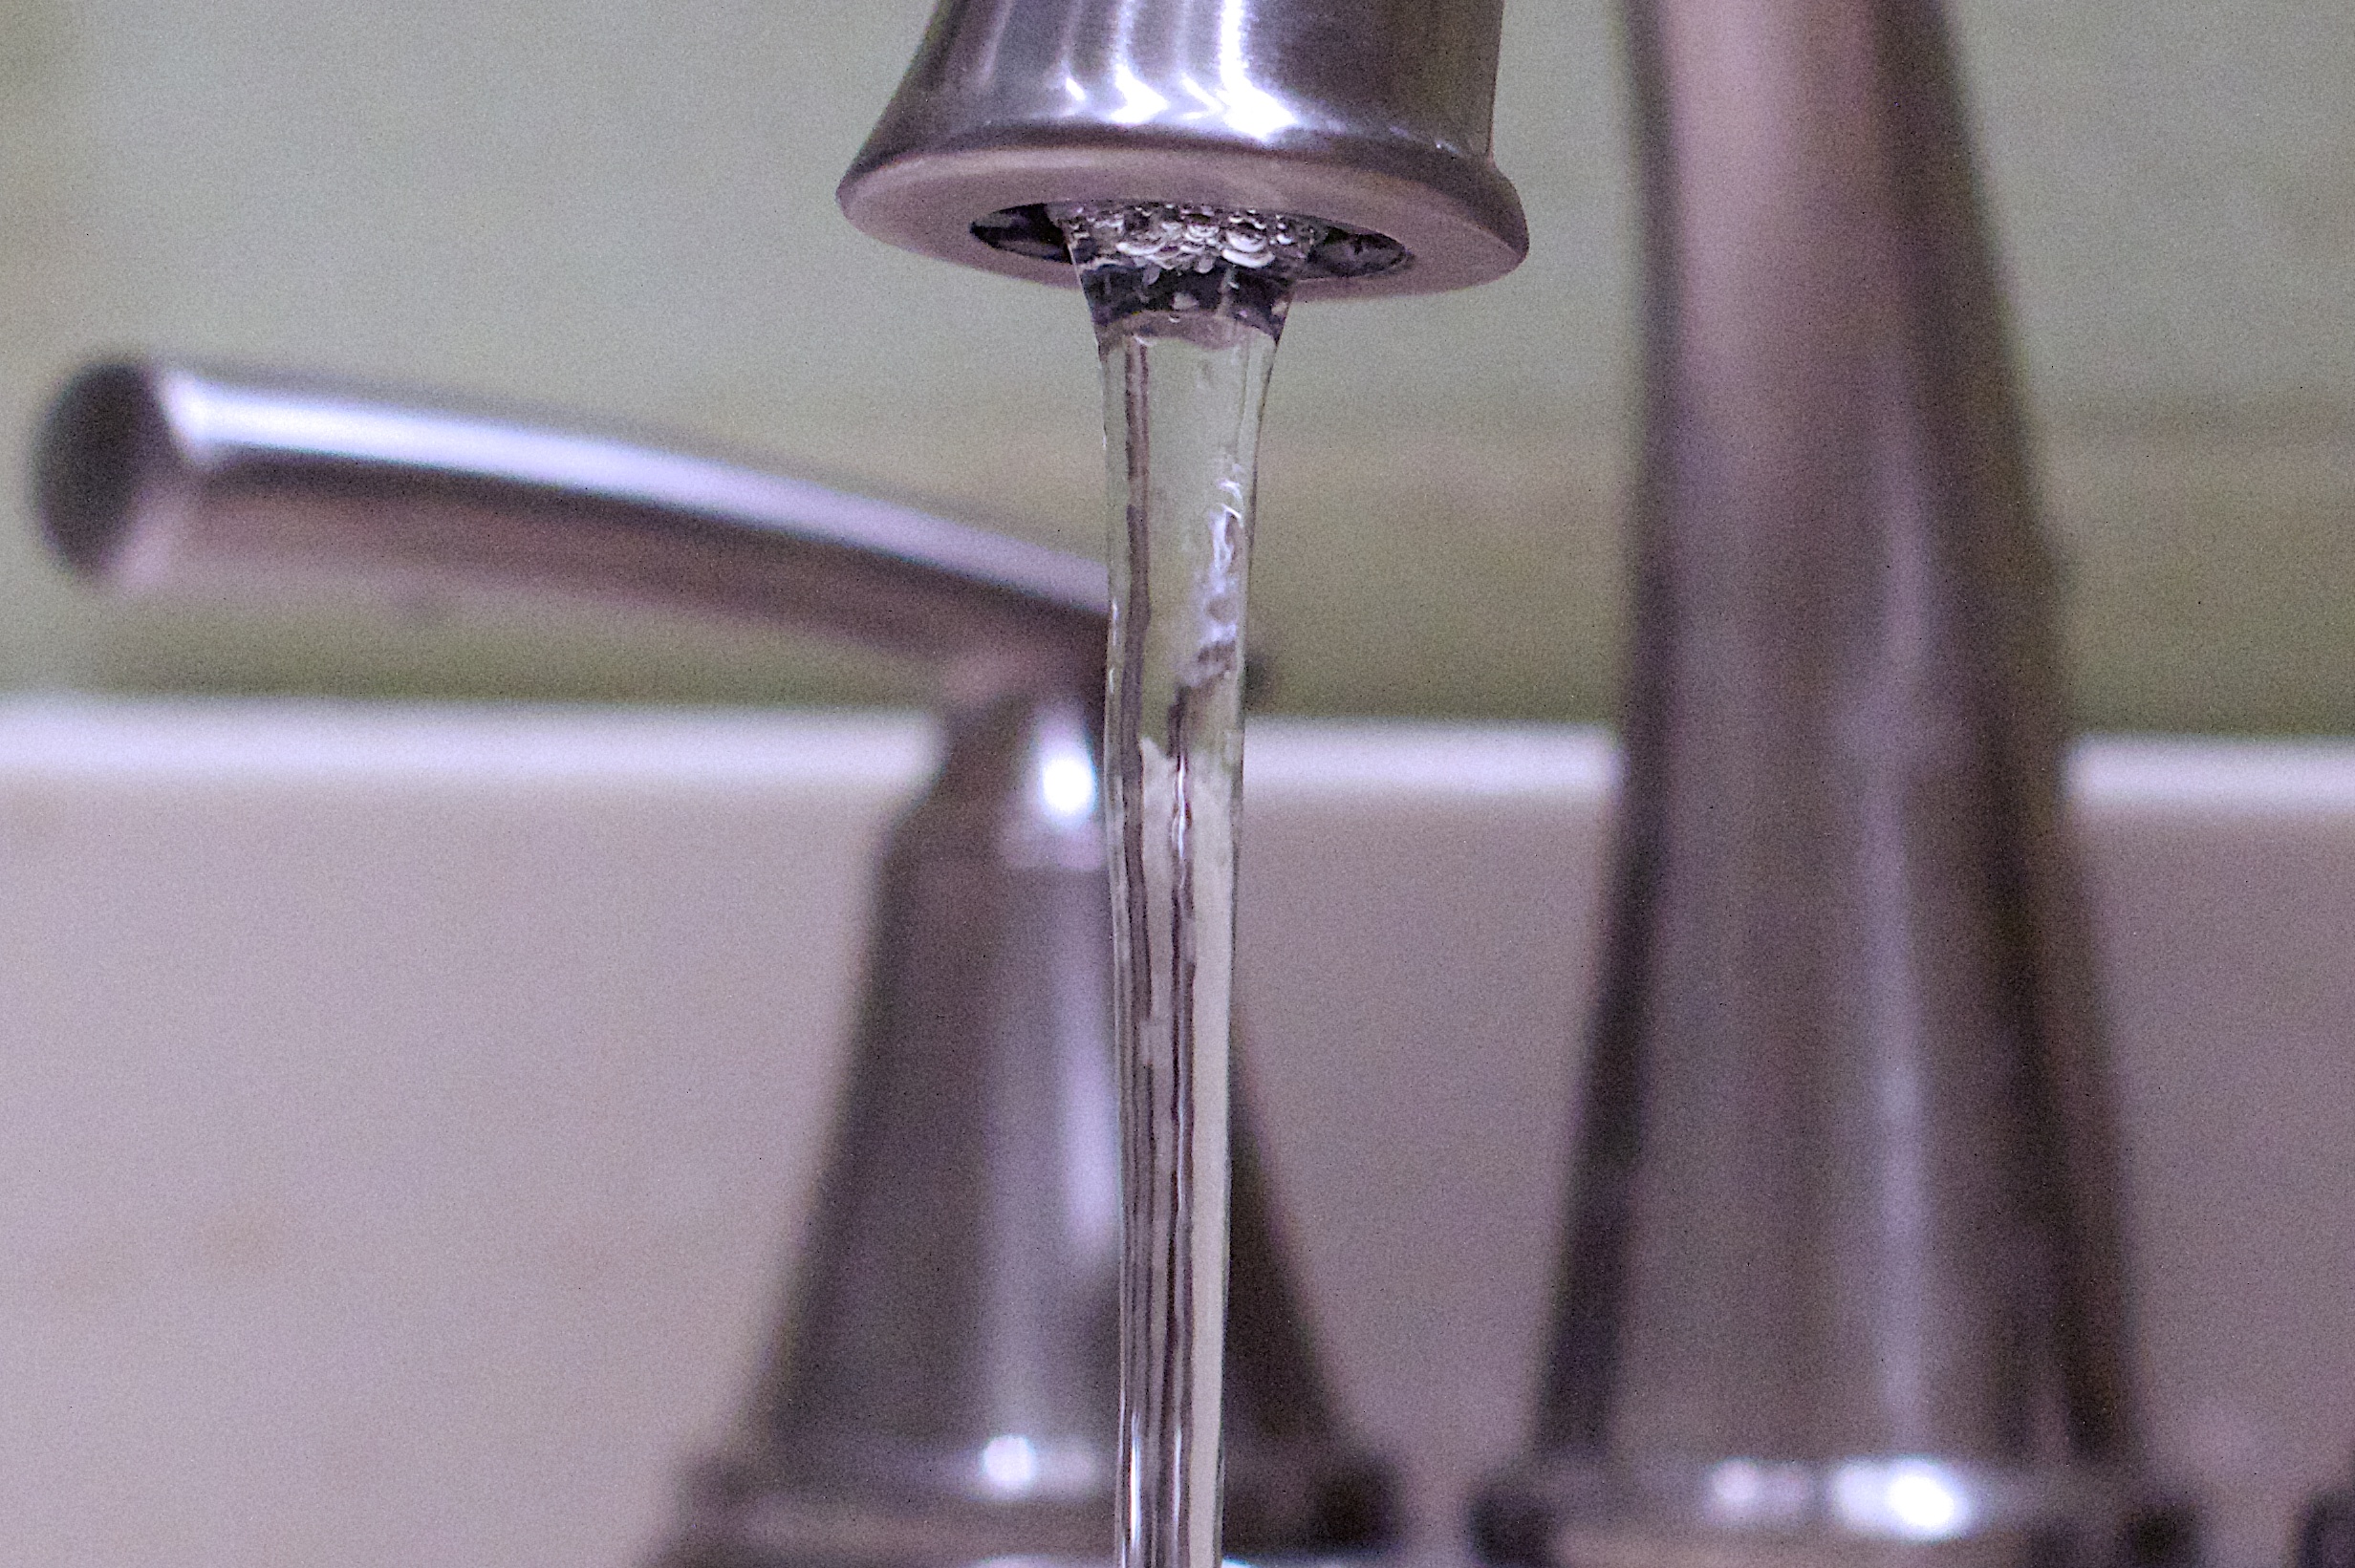
glass, metal, drink, lighting, tap, brass instrument, plumbing fixture